The Jayhawks

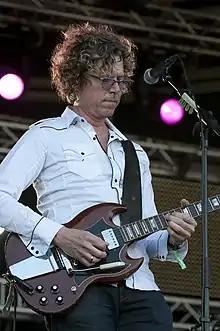
Gary Louris of the Jayhawks in May 2009

Both old and new Jayhawks members progressed to solo efforts and side projects, and the band as a whole was generally considered to be broken up and not expected to produce new material soon. However, the band members appeared to have kept in touch, tour together in their other projects, and reunited on occasion. Olson and Louris toured together in the winter of 2005 and spring of 2006, billed as "From the Jayhawks: An Evening with Mark Olson & Gary Louris, Together Again."